Naraina Pillai

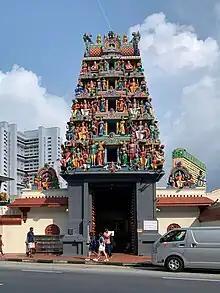
The present gopuram of the Sri Mariamman Temple was built in 1925, replacing an earlier tower. Although the temple was founded as an institution on its present site by Pillai in 1827, little remains of the original structure he built.

Narayana Pillai (also spelled Narayana Pillay) was a social entrepreneur and businessman, who spent most of his life in Singapore during the colonial period. Of Tamil origins, he greatly contributed to the Tamil community in Singapore.